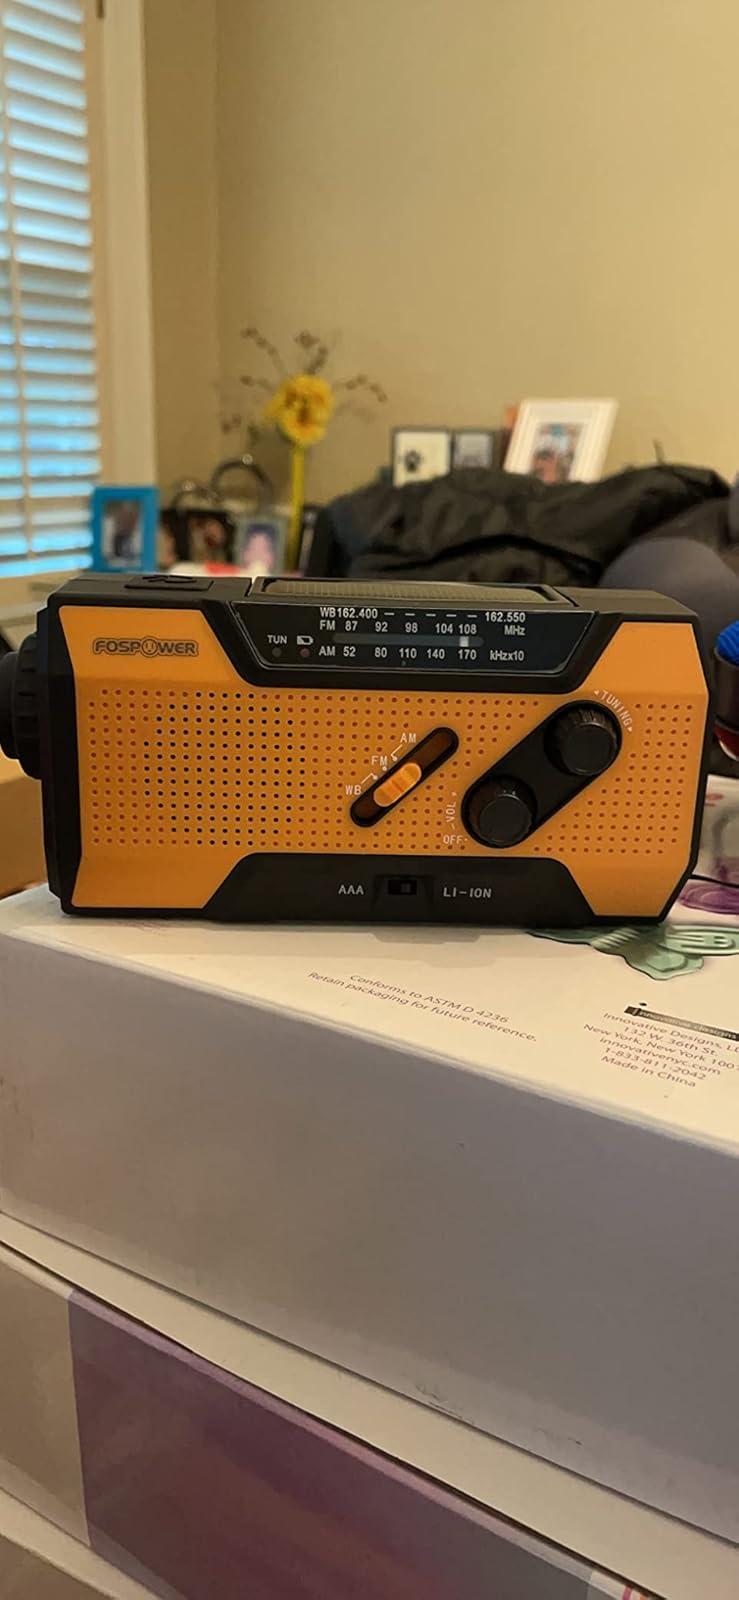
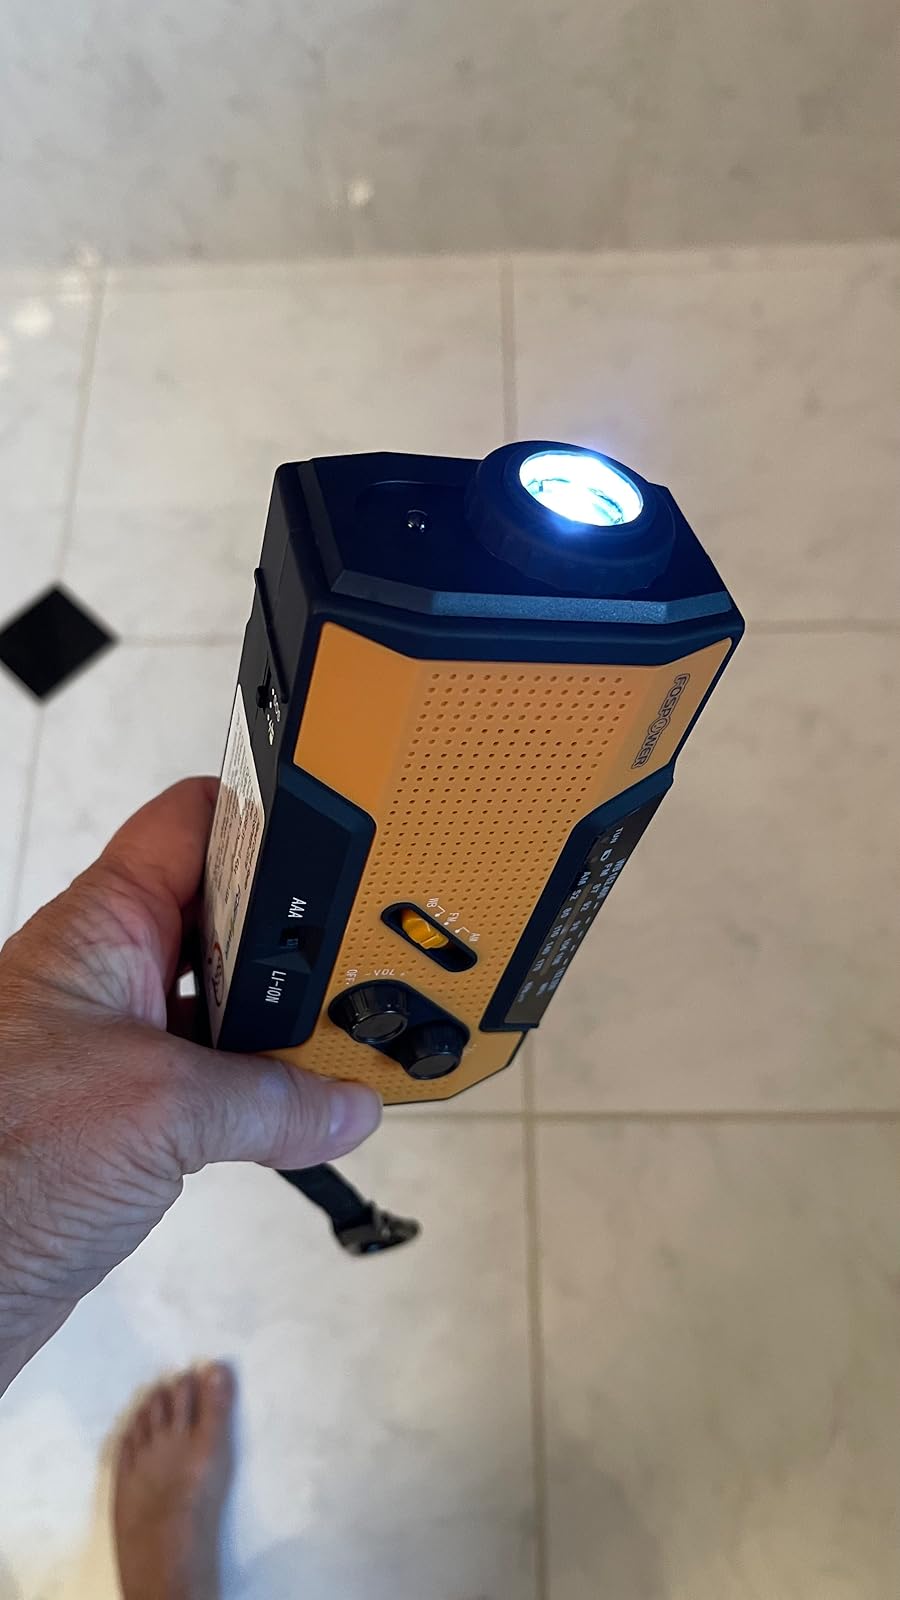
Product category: radio
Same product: yes